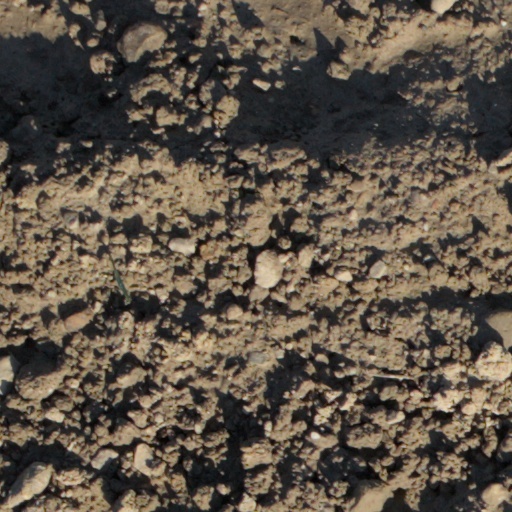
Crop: wheat